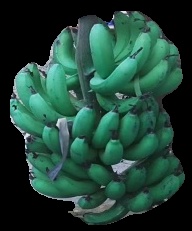
Variety: pachbale
Grade: grade3